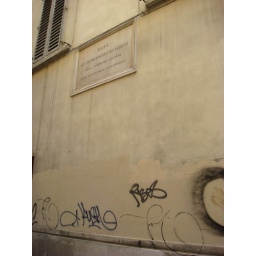
This is the house in Florence where Michelangelo lived. Couldn't resist the 'art' work on the walls of the master's abode.